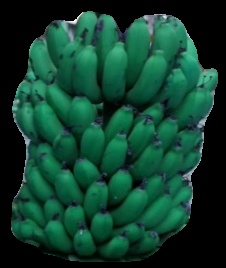
Variety: pachbale
Grade: grade2